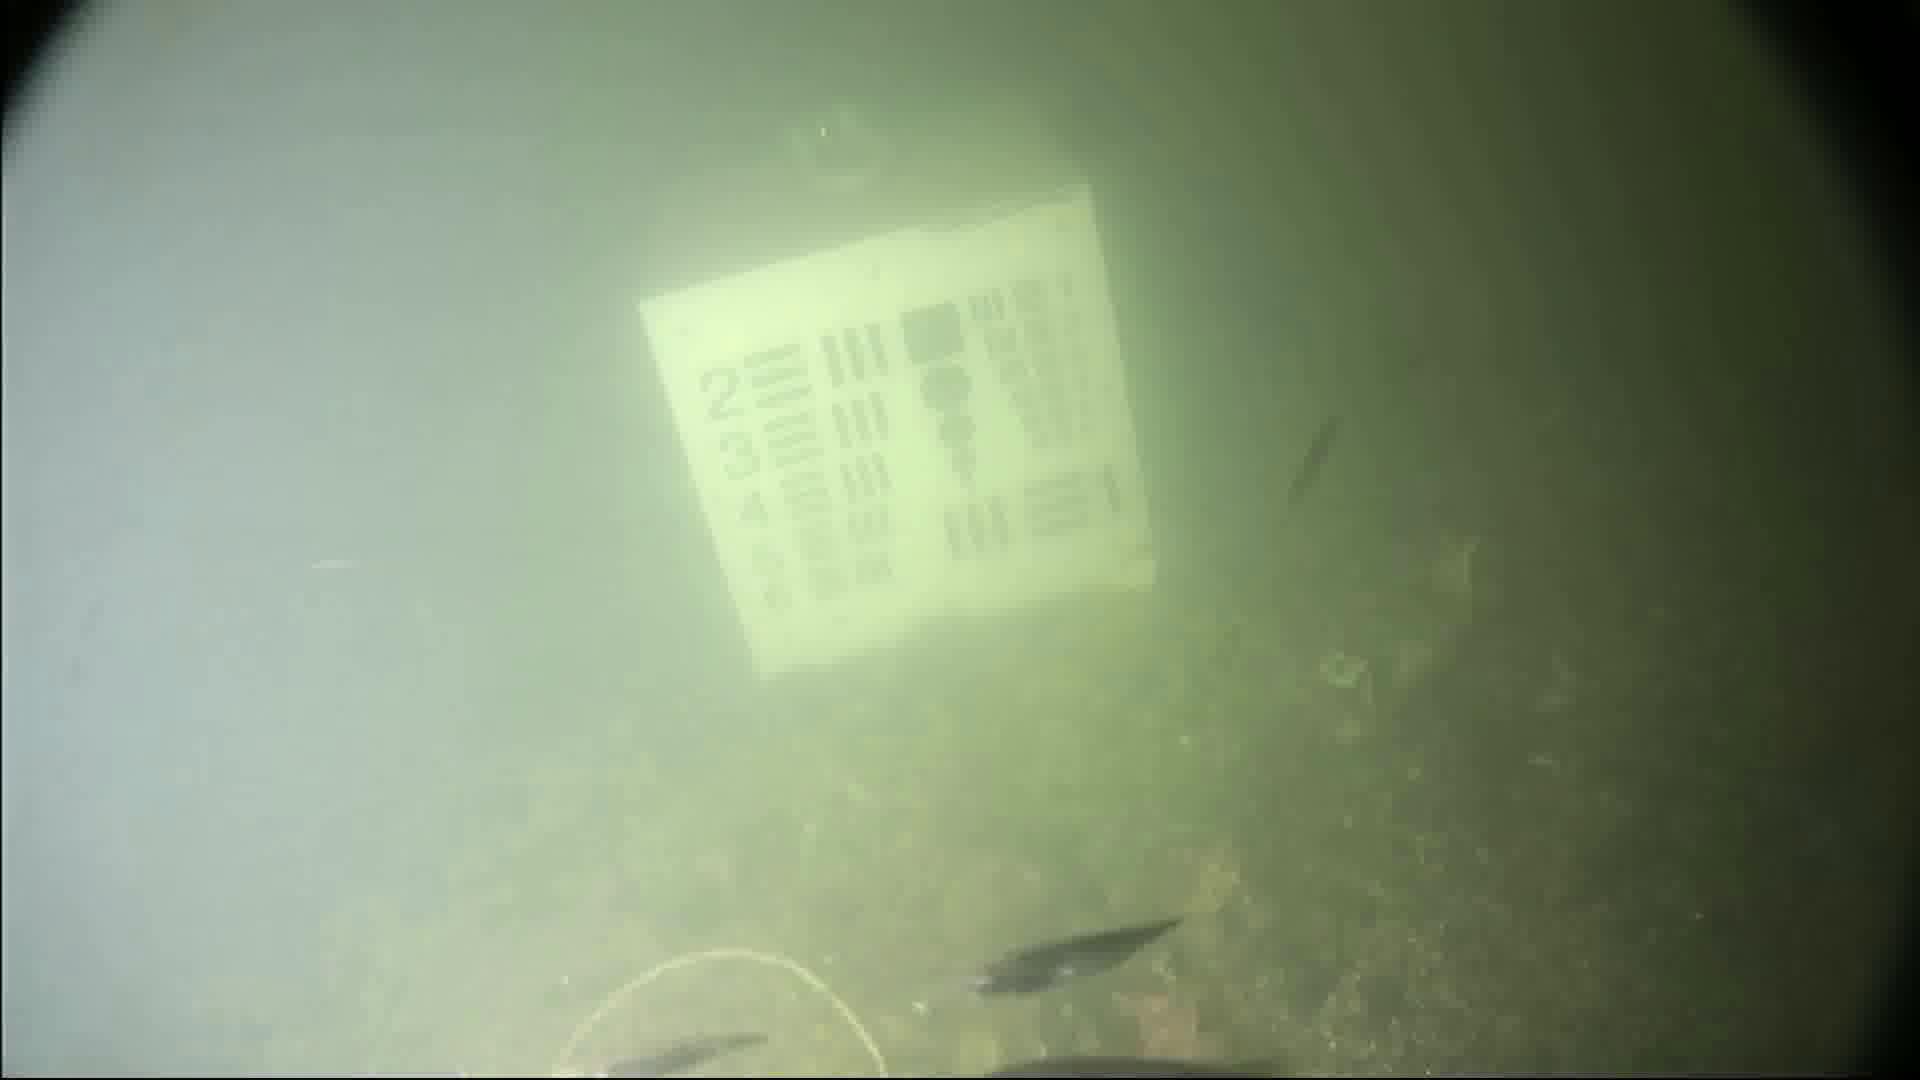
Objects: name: small_fish
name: starfish